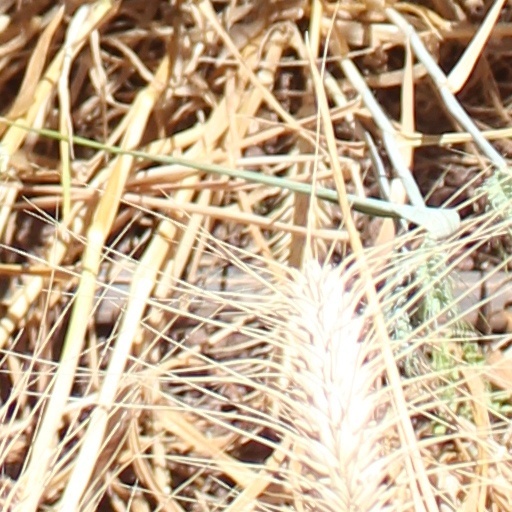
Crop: wheat